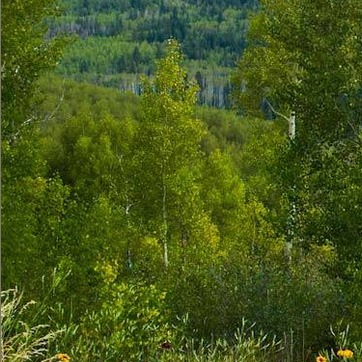
Material: foliage